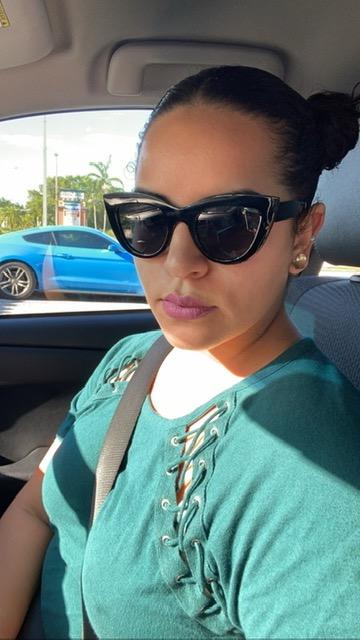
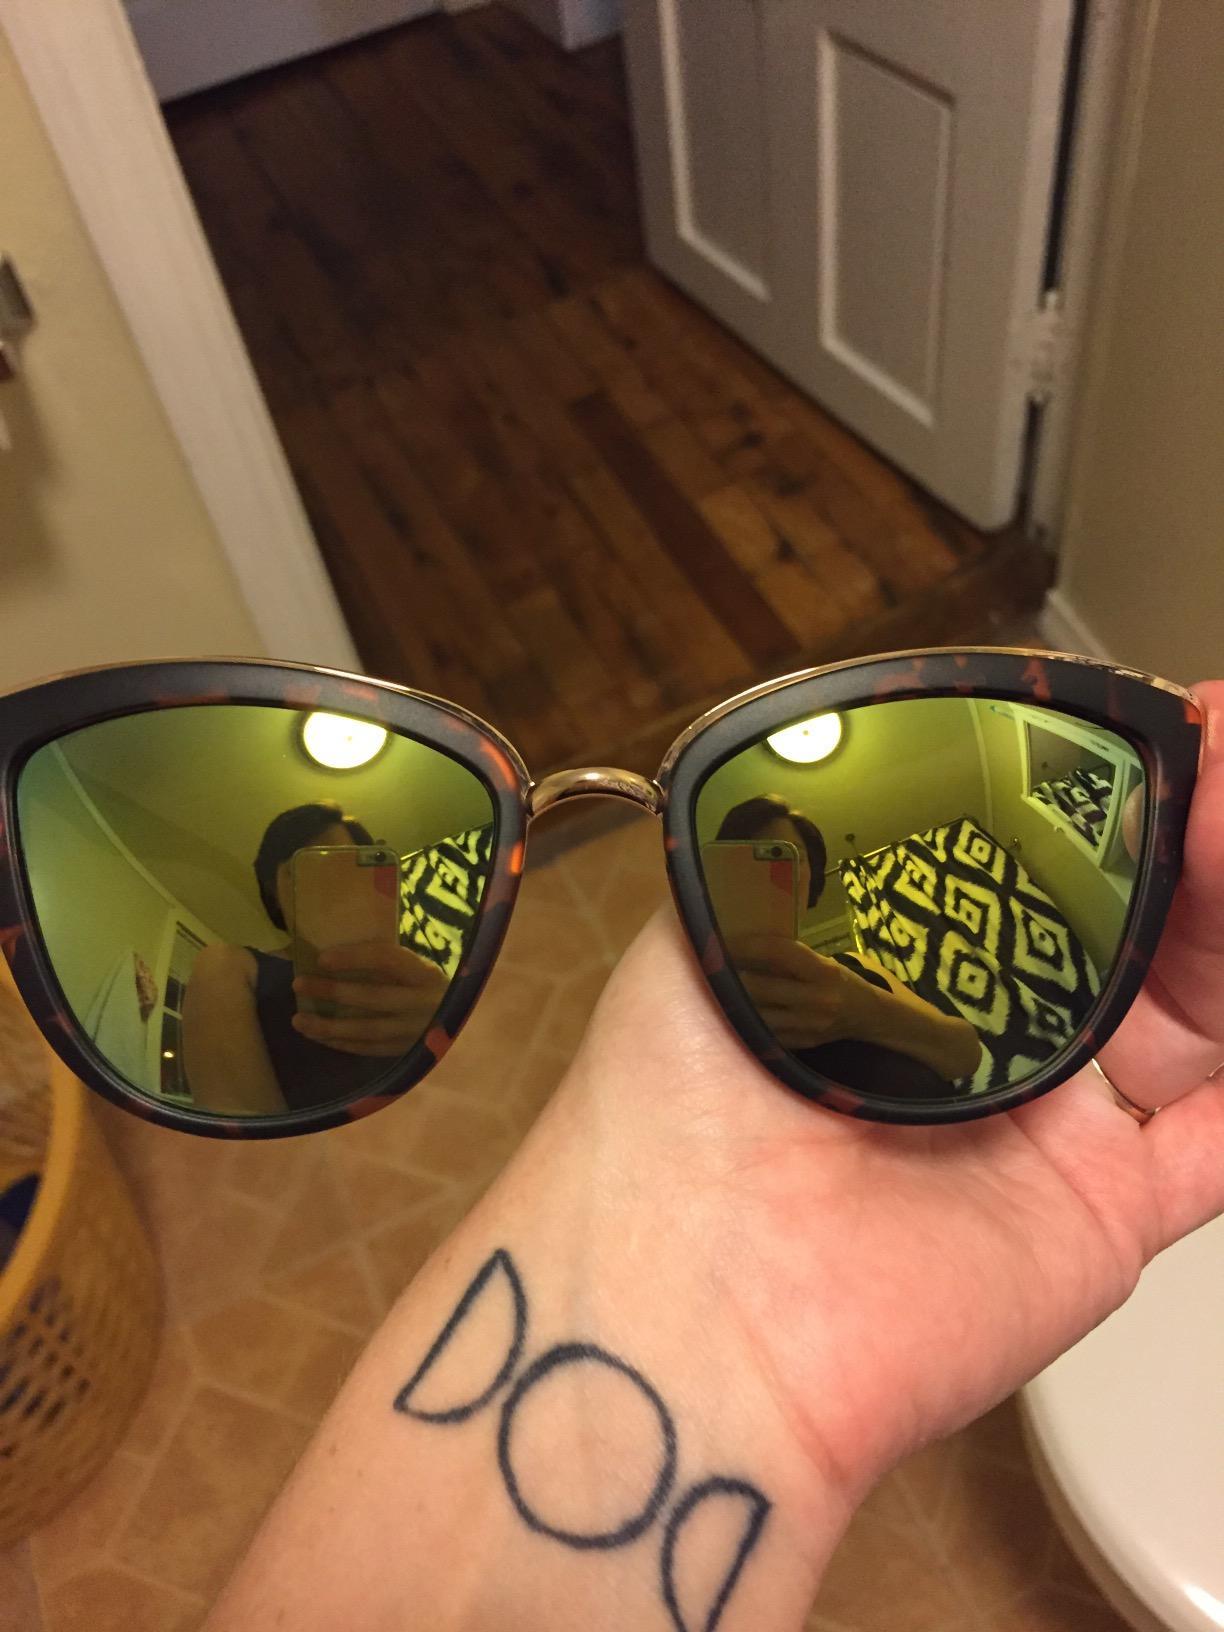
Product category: accessories_sunglasses
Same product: no